Edward Bevan (bishop)

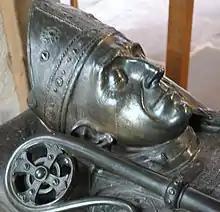
Bronze effigy of Bevan by Goscombe John in Brecon Cathedral

Born in Weymouth on 27 October 1861 Bevan was the son of William Latham Bevan and Louisa Dew, and nephew of George Phillips Bevan. He was educated at Hertford College, Oxford (whence he gained the degree MA (Oxon)) and ordained in 1886.